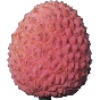
Label: lychee